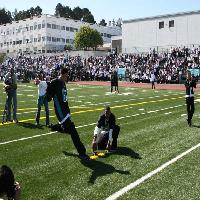
Weather: sun or clear